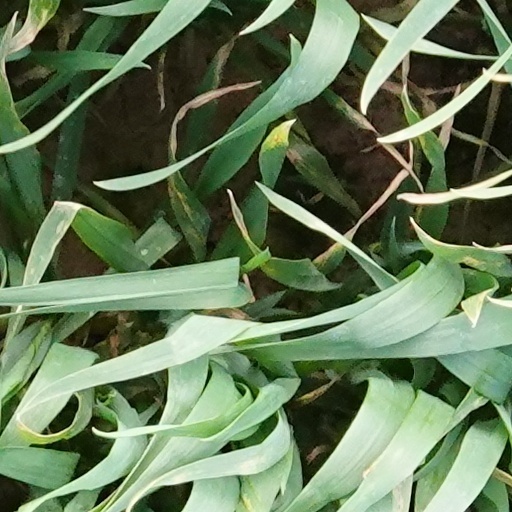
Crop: wheat